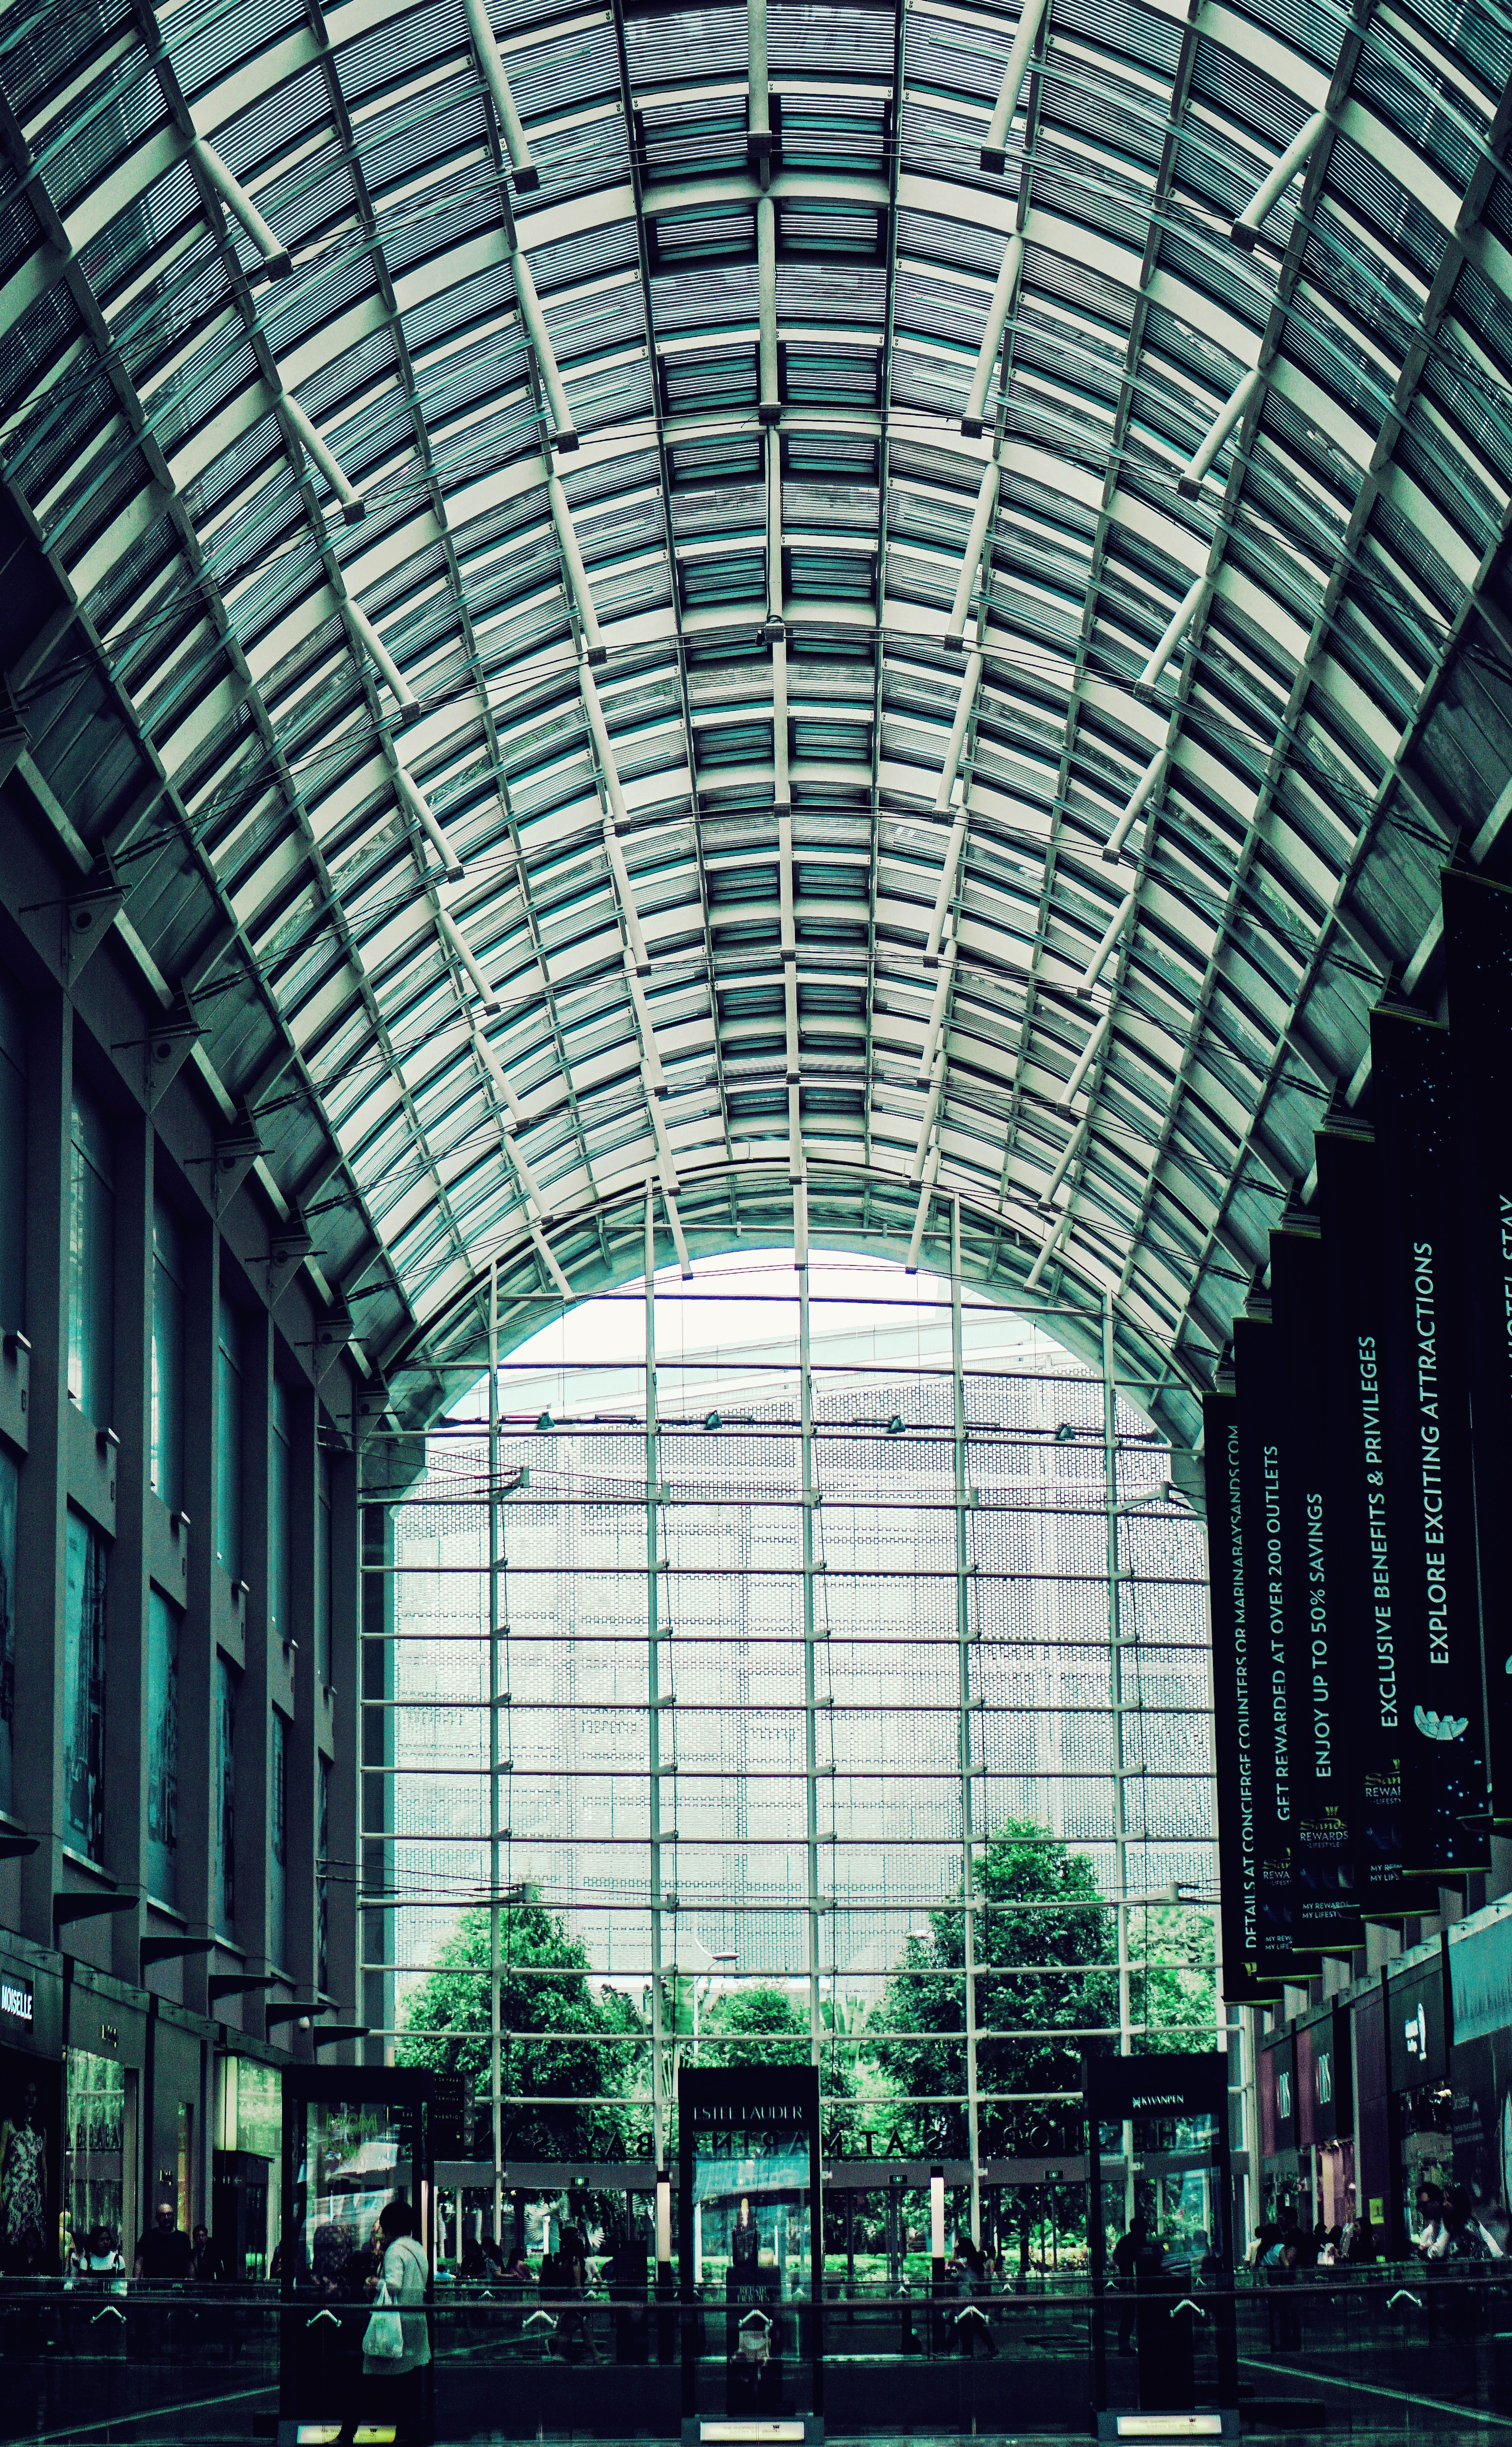
architecture, metropolitan area, urban area, building, metropolis, city, daylighting, iron, line, symmetry, skyscraper, glass, commercial building, downtown, Tints and shades, tower block, arch, metal, mixed use, ceiling